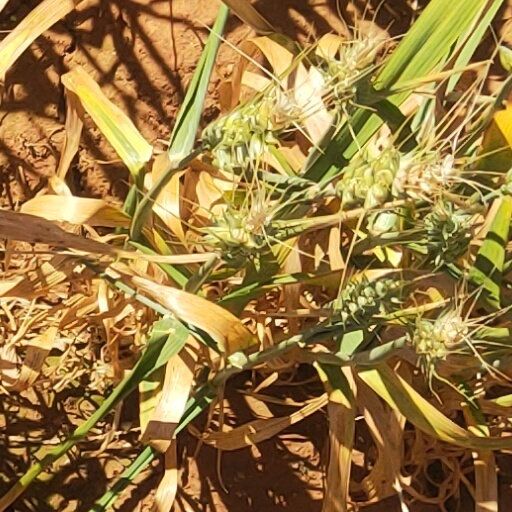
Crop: wheat